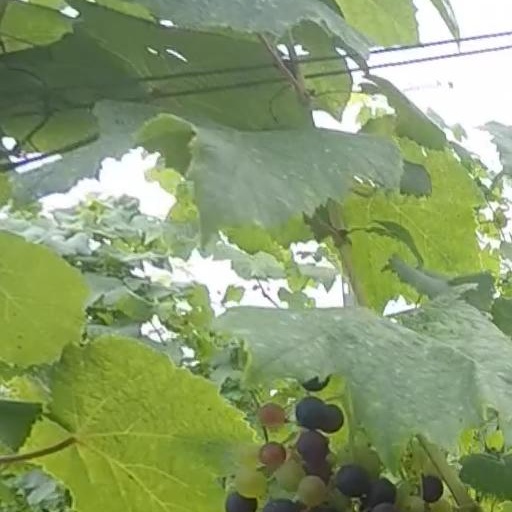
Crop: grape